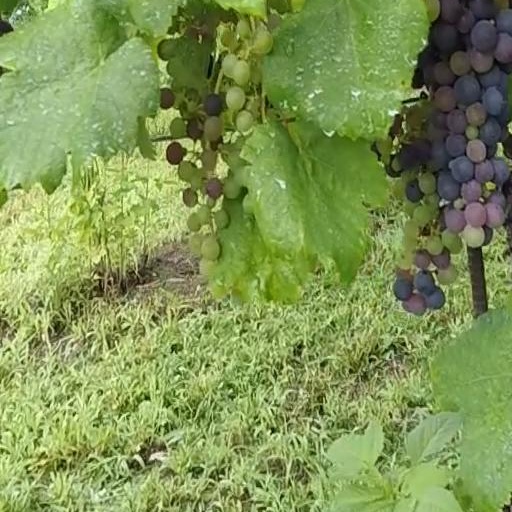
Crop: grape